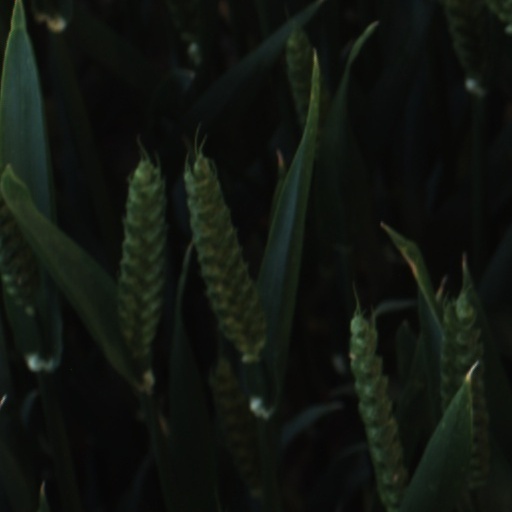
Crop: wheat